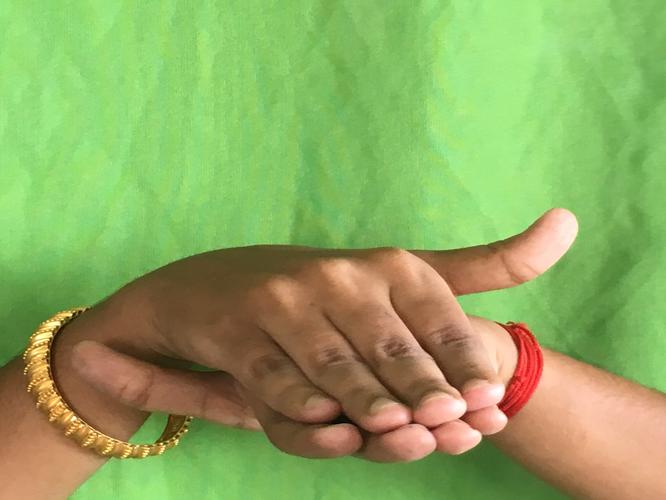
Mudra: Matsya
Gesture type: double_hand